Sansai Station

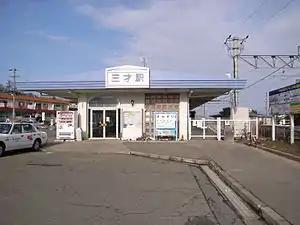
South side of the station building in January 2010

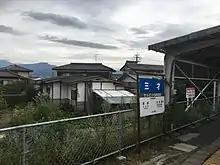
Station platform, 2019

Sansai Station is served by the 37.3 km Kita-Shinano Line, and is 6.8 kilometers from the starting point of the line at Nagano Station. Some trains of the Iiyama Line continue past the nominal terminus of the line at Toyono Station and terminal at Nagano Station, stopping at this station en route.